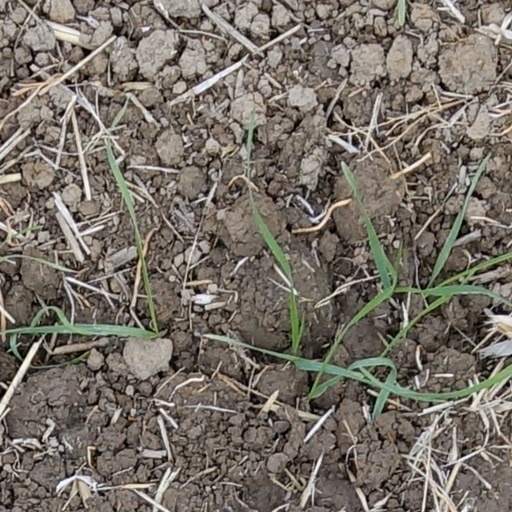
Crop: wheat